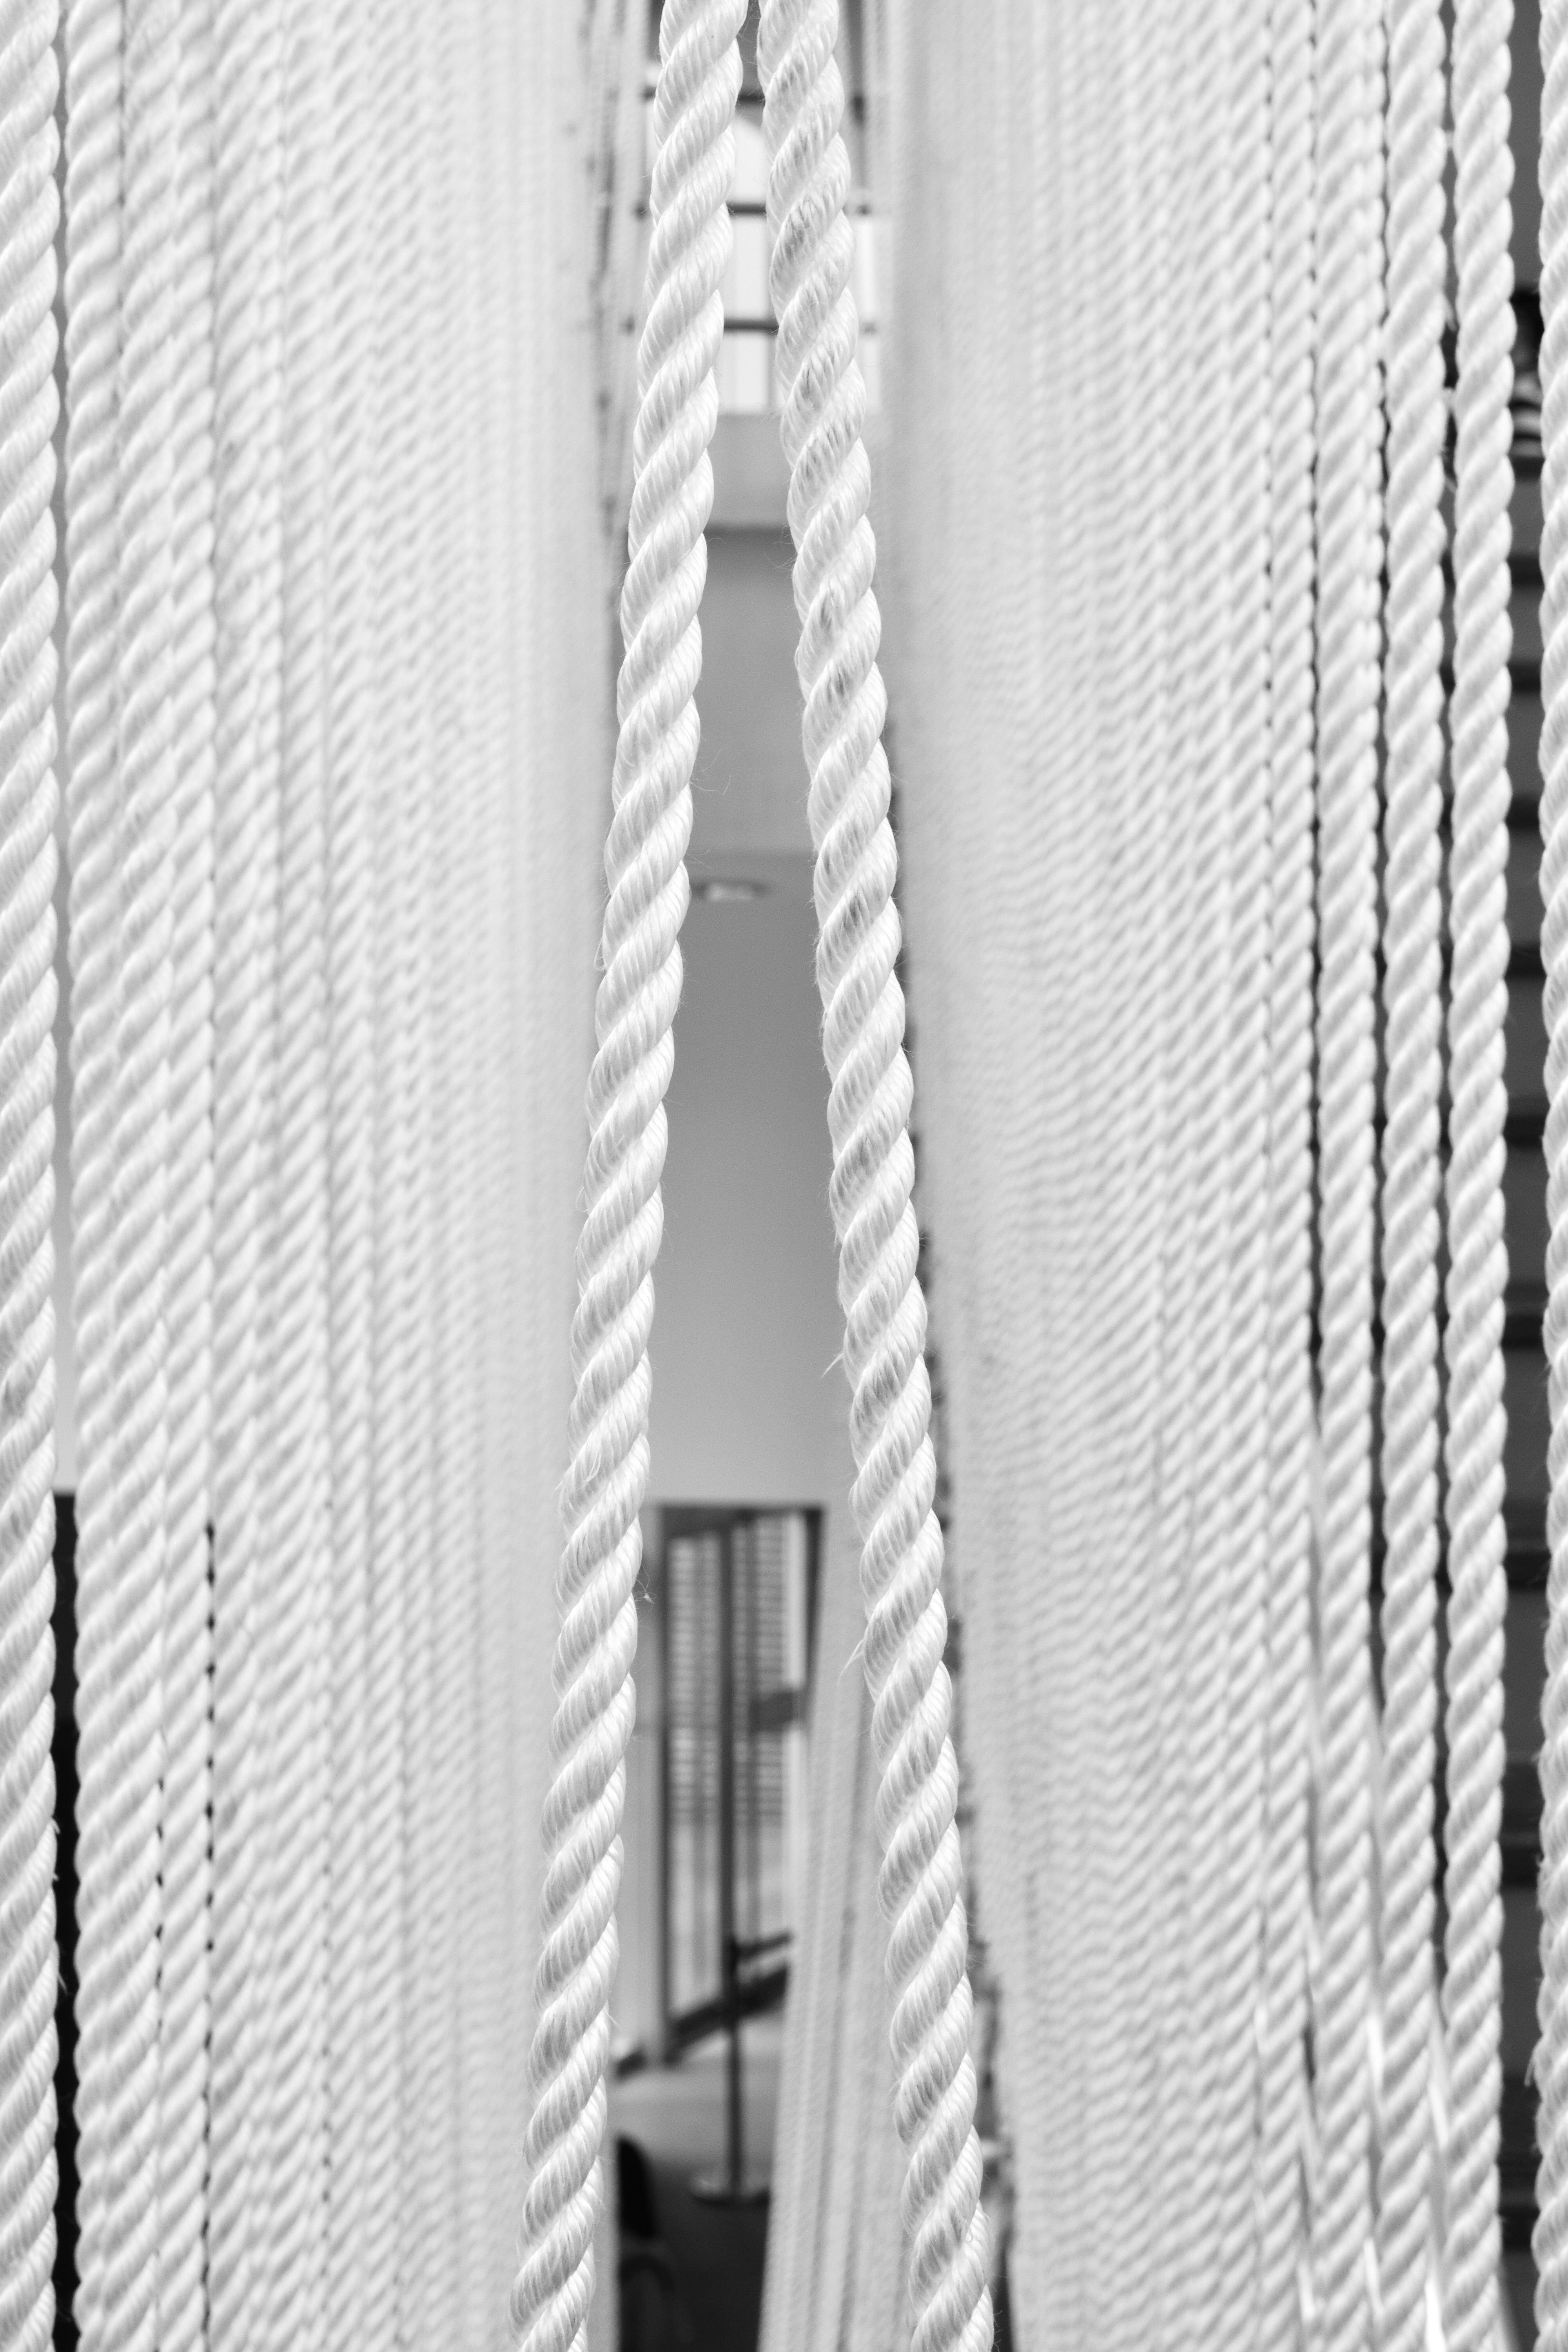
rope, black and white, white, skyscraper, line, facade, suspension, monochrome, interior design, symmetry, monochrome photography, window covering, window treatment